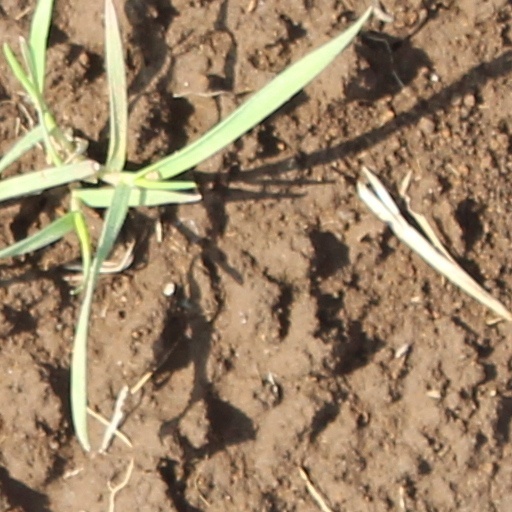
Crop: wheat